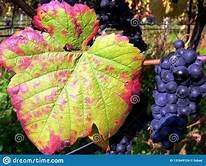
Label: grape